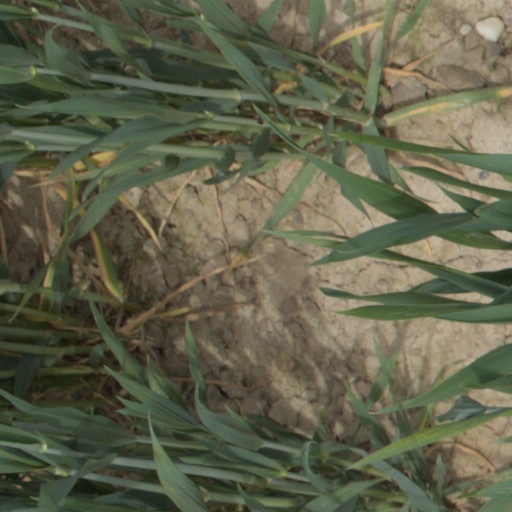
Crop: wheat